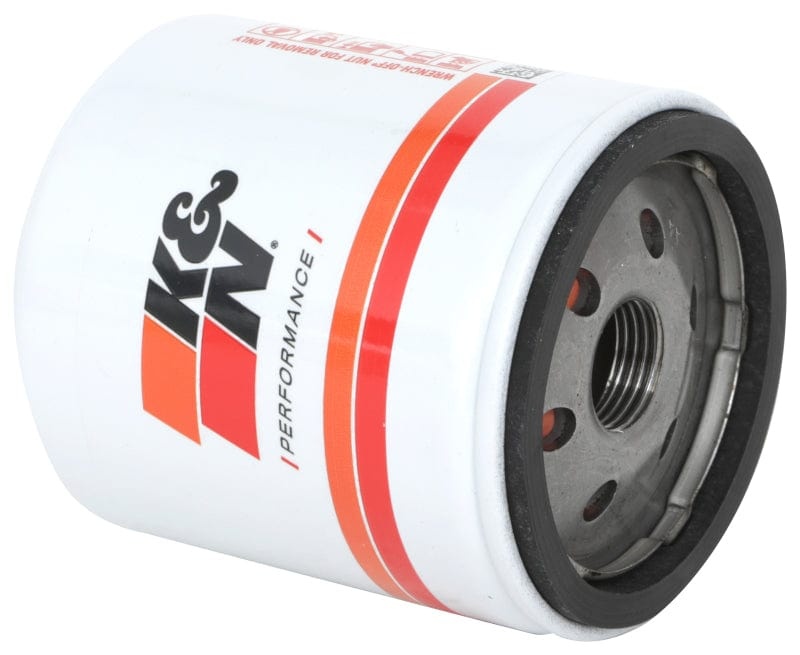
K&N 87-92 Supra Turbo /93-98 Supra Turbo/Non-Turbo / 06-09 Miata / 07-09 Mazdaspeed3 Performance Gol
Originally developed for demanding race applications, K&N's Premium Wrench-Off Oil Filter has become a favorite among consumers for its durability and easy removal. Most of our automotive and marine oil filters come with a 1 inch nut welded to the top of the canister so they can be easily wrenched-off with a standard tool. To satisfy the demands of racers, our oil filter has many features over and above the requirements of most vehicles. We use thicker canister walls for extra strength and durability which reduces the risk of damage from loose rocks and debris. The drilled hole on the nut provides for safety wire attachment. Our oil filters also use a resin impregnated cellulose filter media. This allows for higher flow rates while providing outstanding filtration. This Part Fits: Year Make Model Submodel 1994-1995 Alfa Romeo 164 LS 1994-1995 Alfa Romeo 164 Quadrifoglio 1983 Audi 5000 Base 1987-1988 Audi 5000 CS 1985 Audi 5000 CS Turbo 1983-1985,1987 Audi 5000 S 1983-1985 Audi 5000 S Turbo 1986-1988 Audi 5000 Quattro CS 2016-2018 Audi A3 Sportback e-tron Premium 2016-2018 Audi A3 Sportback e-tron Premium Plus 2016-2018 Audi A3 Sportback e-tron Prestige 1986 Audi Coupe GT 1983-1985 Audi Quattro Base 1984-1985 BMW 318i Base 1980-1983 BMW 320i Base 1988-1991 BMW M3 Base 1998-2000 Chevrolet Metro Base 1998-2001 Chevrolet Metro LSi 1985-1988 Chevrolet Sprint Base 1986-1988 Chevrolet Sprint ER 1987-1988 Chevrolet Sprint Metro 1986 Chevrolet Sprint Plus 1987-1988 Chevrolet Sprint Turbo 1998-2000,2004 Chevrolet Tracker Base 1998-2000 Chevrolet Tracker LSi 2001-2004 Chevrolet Tracker LT 2001-2004 Chevrolet Tracker ZR2 1995-1997,1999-2000 Chrysler Cirrus LX 1997,2000 Chrysler Cirrus LXi 1983-1984 Chrysler E Class Base 1990 Chrysler Imperial Base 1984-1986 Chrysler Laser Base 1984-1986 Chrysler Laser XE 1982-1993 Chrysler LeBaron Base 1989-1990 Chrysler LeBaron GT 1989-1992 Chrysler LeBaron GTC 1985-1989 Chrysler LeBaron GTS 1989-1990 Chrysler LeBaron High Line 1992 Chrysler LeBaron Landau 1993-1994 Chrysler LeBaron LE 1983-1986 Chrysler LeBaron Mark Cross 1982 Chrysler LeBaron Medallion 1987-1990 Chrysler LeBaron Premium 1983-1989 Chrysler New Yorker Base 1990 Chrysler New Yorker Fifth Avenue 1988-1990 Chrysler New Yorker Landau 1990 Chrysler New Yorker Salon 1988 Chrysler New Yorker Turbo 2008 Chrysler Pacifica LX 2001-2009 Chrysler PT Cruiser Base 2010 Chrysler PT Cruiser Classic 2010 Chrysler PT Cruiser Couture Edition 2002 Chrysler PT Cruiser Dream 2005 Chrysler PT Cruiser Dream Cruiser 2003-2007 Chrysler PT Cruiser GT 2001-2009 Chrysler PT Cruiser Limited 2008-2009 Chrysler PT Cruiser LX 2005-2006 Chrysler PT Cruiser Street Cruiser 2001-2009 Chrysler PT Cruiser Touring 2004-2006 Chrysler Sebring Base 1996-1998 Chrysler Sebring JX 1997-1998 Chrysler Sebring JXi 2001-2004 Chrysler Sebring LX 1989-1990 Chrysler TC Maserati Base 1982-1988,1990-1993,1996,2003-2007 Chrysler Town & Country Base 2002-2003 Chrysler Town & Country EL 2003 Chrysler Town & Country EX 2003,2005,2007-2008,2010 Chrysler Town & Country Limited 1996-2010 Chrysler Town & Country LX 1999-2003 Chrysler Town & Country LXi 1983-1986 Chrysler Town & Country Mark Cross 1997-1999 Chrysler Town & Country SX 2005,2007-2010 Chrysler Town & Country Touring 2010 Chrysler Town & Country Touring Plus 2010 Chrysler Town & Country Walter P. Chrysler Signature Series 2000-2002 Chrysler Voyager Base 2002 Chrysler Voyager Ec 2002-2003 Chrysler Voyager LX 1982-1983 Dodge 400 Base 1982 Dodge 400 LS 1983-1988 Dodge 600 Base 1983-1986 Dodge 600 ES 1985-1988 Dodge 600 SE 1988-1989 Dodge Aries America 1981-1987 Dodge Aries Base 1981-1984 Dodge Aries Custom 1985-1987 Dodge Aries LE 1981-1986 Dodge Aries SE 1988-1990 Dodge B150 Base 1988-1990 Dodge B250 Base 1984-1990,1994-2000,2002,2006-2007 Dodge Caravan Base 1989-1995,2003-2005,2007 Dodge Caravan C/V 2002 Dodge Caravan Ec 1990-1999 Dodge Caravan ES 1984-1999 Dodge Caravan LE 1984-2007 Dodge Caravan SE 1998-2003 Dodge Caravan Sport 2004-2007 Dodge Caravan SXT 1983-1986 Dodge Charger 2.2 1983-1987 Dodge Charger Base 1983-1987 Dodge Charger Shelby 1988-1989 Dodge D100 Custom 1988-1990 Dodge D150 Base 1990 Dodge D150 S 1988-1990 Dodge D250 Base 1987-1990 Dodge Dakota Base 1987-1990 Dodge Dakota LE 1990 Dodge Dakota S 1987-1990 Dodge Dakota SE 1988-1990 Dodge Dakota Sport 1984-1990 Dodge Daytona Base 1989-1990 Dodge Daytona ES 1989-1990 Dodge Daytona ES Turbo 1987-1988 Dodge Daytona Pacifica 1989-1990 Dodge Daytona Shelby 1987-1988 Dodge Daytona Shelby Z 1984-1985 Dodge Daytona Turbo 1986 Dodge Daytona Turbo Z 1988-1990 Dodge Dynasty Base 1988-1990 Dodge Dynasty LE 1992,1996-2000,2003,2006-2007 Dodge Grand Caravan Base 2004-2005,2008-2010 Dodge Grand Caravan C/V 2002-2003 Dodge Grand Caravan EL 1992-2001 Dodge Grand Caravan ES 1987-2000 Dodge Grand Caravan LE 1987-2010 Dodge Grand Caravan SE 2005 Dodge Grand Caravan SE Plus 2000-2003 Dodge Grand Caravan Sport 2007-2010 Dodge Grand Caravan SXT 1985-1989 Dodge Lancer Base 1985-1989 Dodge Lancer ES 1988-1989 Dodge Lancer Shelby 1984-1988 Dodge Mini Ram Base 1984-1987 Dodge Mini Ram Royal 1998-1999,2001-2002 Dodge Neon ACR 1995-1997,2001-2002 Dodge Neon Base 2000-2002 Dodge Neon ES 1995-2000 Dodge Neon High Line 1998-1999,2001-2004 Dodge Neon R/T 2002 Dodge Neon S 2001-2005 Dodge Neon SE 1995-1999 Dodge Neon Sport 2003-2005 Dodge Neon SXT 1980-1982 Dodge Omni 024 1982 Dodge Omni 024 Charger 2.2 1981-1982 Dodge Omni 024 Miser 1987-1989 Dodge Omni America 1980-1981,1983-1986,1990 Dodge Omni Base 1982-1983 Dodge Omni Custom 1982 Dodge Omni E-Type 1984-1986 Dodge Omni GLH 1981-1982 Dodge Omni Miser 1984-1986 Dodge Omni SE 1983-1984 Dodge Rampage 2.2 1983-1984 Dodge Rampage Base 1982 Dodge Rampage High Line 1982 Dodge Rampage Sport 1987-1990 Dodge Shadow Base 1988-1990 Dodge Shadow ES 1987-1989 Dodge Shadow Shelby 1989-1990 Dodge Spirit Base 1989-1990 Dodge Spirit ES 1989-1990 Dodge Spirit LE 1995-1999 Dodge Stratus Base 1995-2003 Dodge Stratus ES 2000-2004 Dodge Stratus SE 2002 Dodge Stratus SE Plus 2003-2006 Dodge Stratus SXT 1989 Dodge W100 Custom 1989-1990 Dodge W150 Base 1990 Dodge W150 S 2021-2023 Ford Bronco Badlands 2021-2023 Ford Bronco Base 2021-2023 Ford Bronco Big Bend 2021-2023 Ford Bronco Black Diamond 2022-2023 Ford Bronco Everglades 2023 Ford Bronco Heritage Edition 2021-2023 Ford Bronco Outer Banks 2021-2023 Ford Bronco Sport Badlands 2021-2023 Ford Bronco Sport Base 2021-2023 Ford Bronco Sport Big Bend 2021 Ford Bronco Sport First Edition 2023 Ford Bronco Sport Heritage Edition 2023 Ford Bronco Sport Heritage Limited Edition 2021-2023 Ford Bronco Sport Outer Banks 2017 Ford C-Max Energi SE 2013-2016 Ford C-Max Energi SEL 2017 Ford C-Max Energi Titanium 2013-2018 Ford C-Max Hybrid SE 2013-2016 Ford C-Max Hybrid SEL 2017-2018 Ford C-Max Hybrid Titanium 2009-2011 Ford Crown Victoria Police Interceptor 2018-2022 Ford EcoSport S 2018-2022 Ford EcoSport SE 2018-2022 Ford EcoSport SES 2018-2022 Ford EcoSport Titanium 2012-2014 Ford Edge Limited 2012-2023 Ford Edge SE 2012-2023 Ford Edge SEL 2020-2023 Ford Edge ST-Line
Brand: K&N Engineering
Category: Vehicles & Parts > Vehicle Parts & Accessories > Motor Vehicle Parts > Motor Vehicle Engine Oil Circulation > Oil Filters